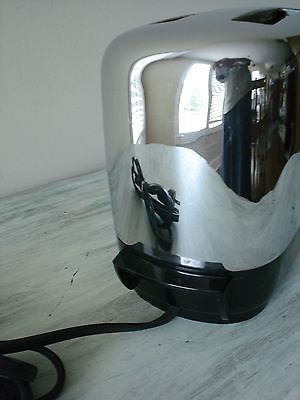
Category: toaster